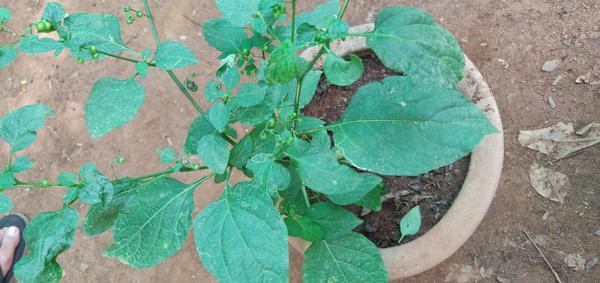
Plant: Ganike